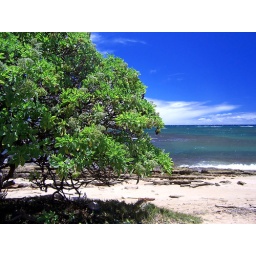
I'm a sucker for anything green against Hawaiian blue skies!! =)